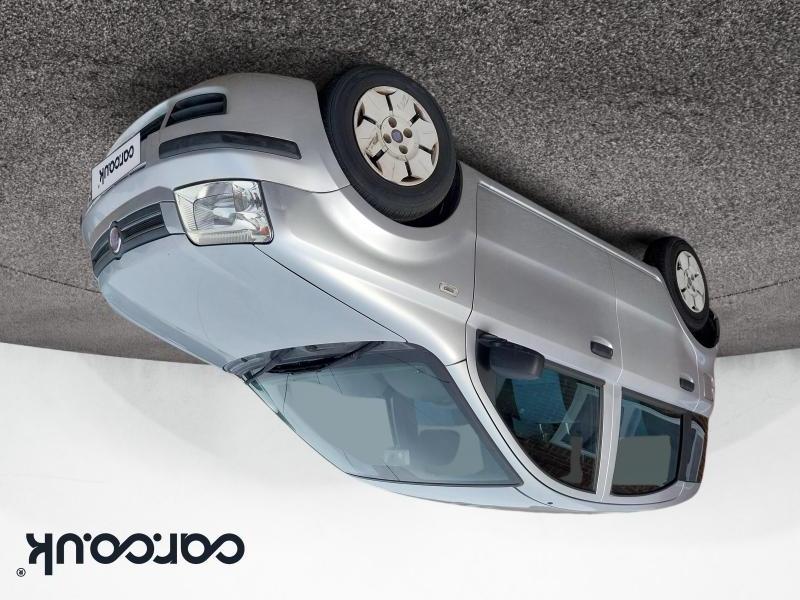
Aucun dommage détecté.
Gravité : aucun